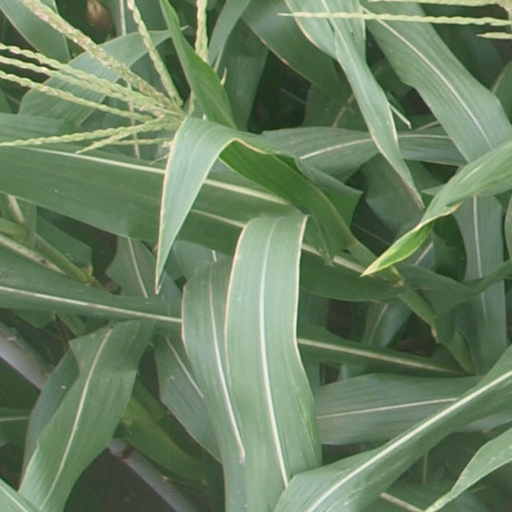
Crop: maize; corn